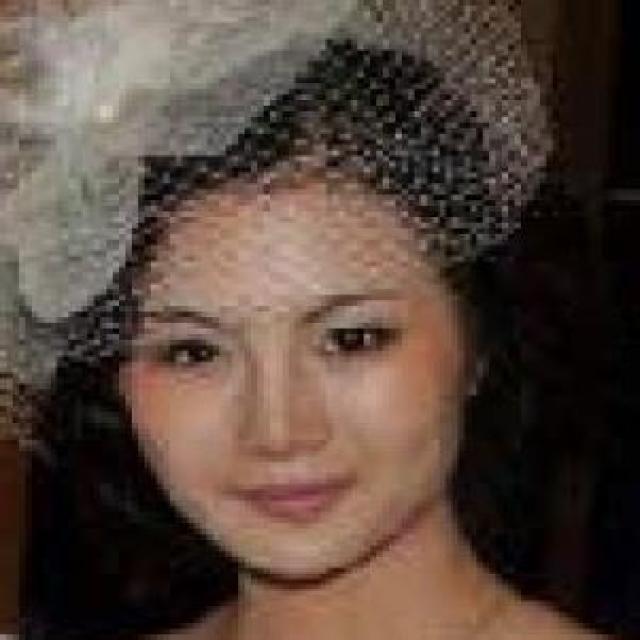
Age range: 21-44